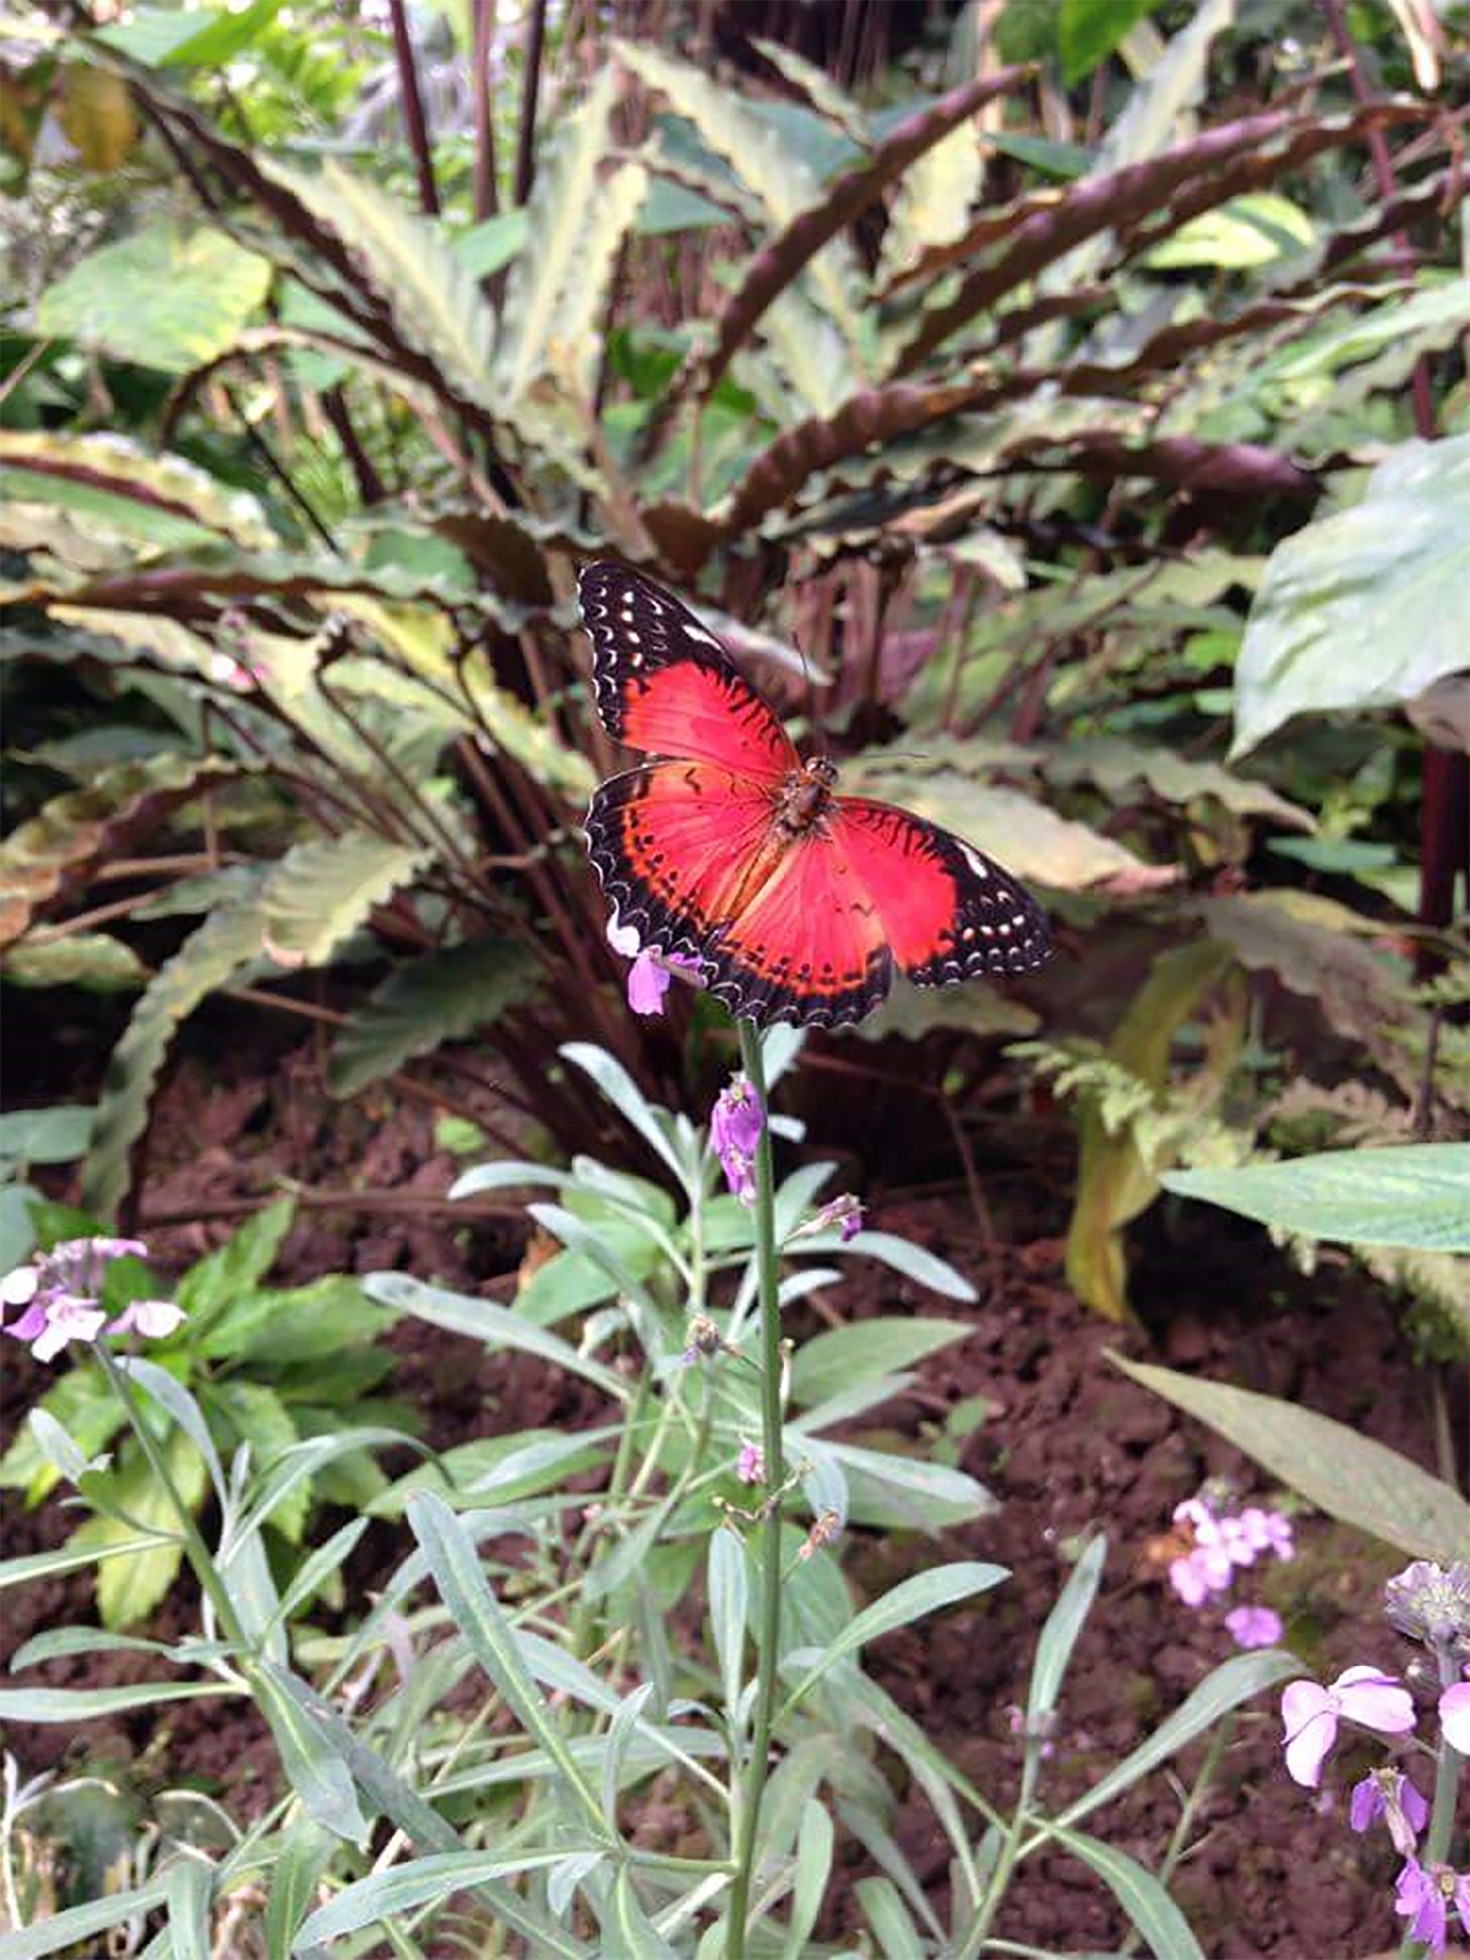
nature, wing, plant, flower, animal, flying, fly, summer, spring, color, insect, bug, botany, butterfly, colorful, garden, flora, fauna, invertebrate, wildflower, bright, delicate, butterflies, nectar, flowering plant, moths and butterflies